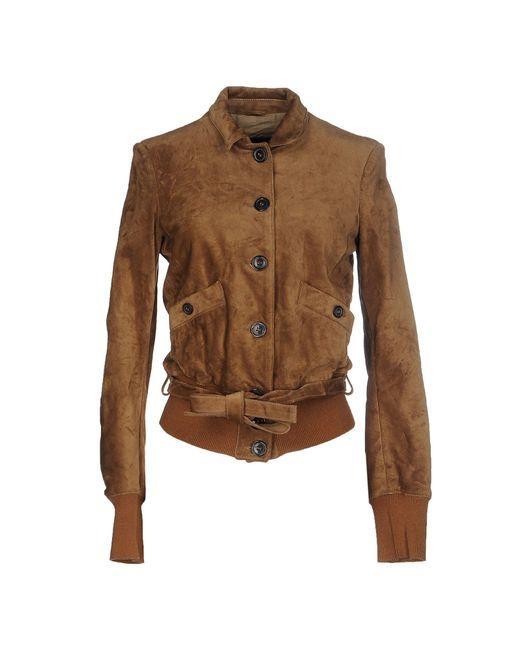
Stilvolle dunkelbraune Winterjacke für Damen